Bright Lights (1916 film)

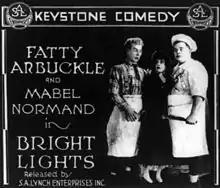
Lantern slide with Al St. John, Mabel Normand and Roscoe Arbuckle

Bright Lights is a 1916 American silent short comedy film directed by Roscoe Arbuckle and starring Arbuckle, Mabel Normand, and Al St. John.